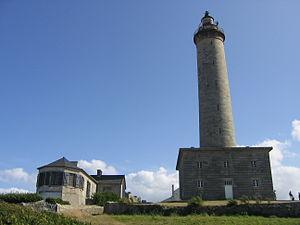
Le phare de l'Île de Batz est un phare situé sur la plus haute colline de la partie ouest de l'île de Batz. Il fait face à la ville de Roscoff dans le nord Finistère en France.